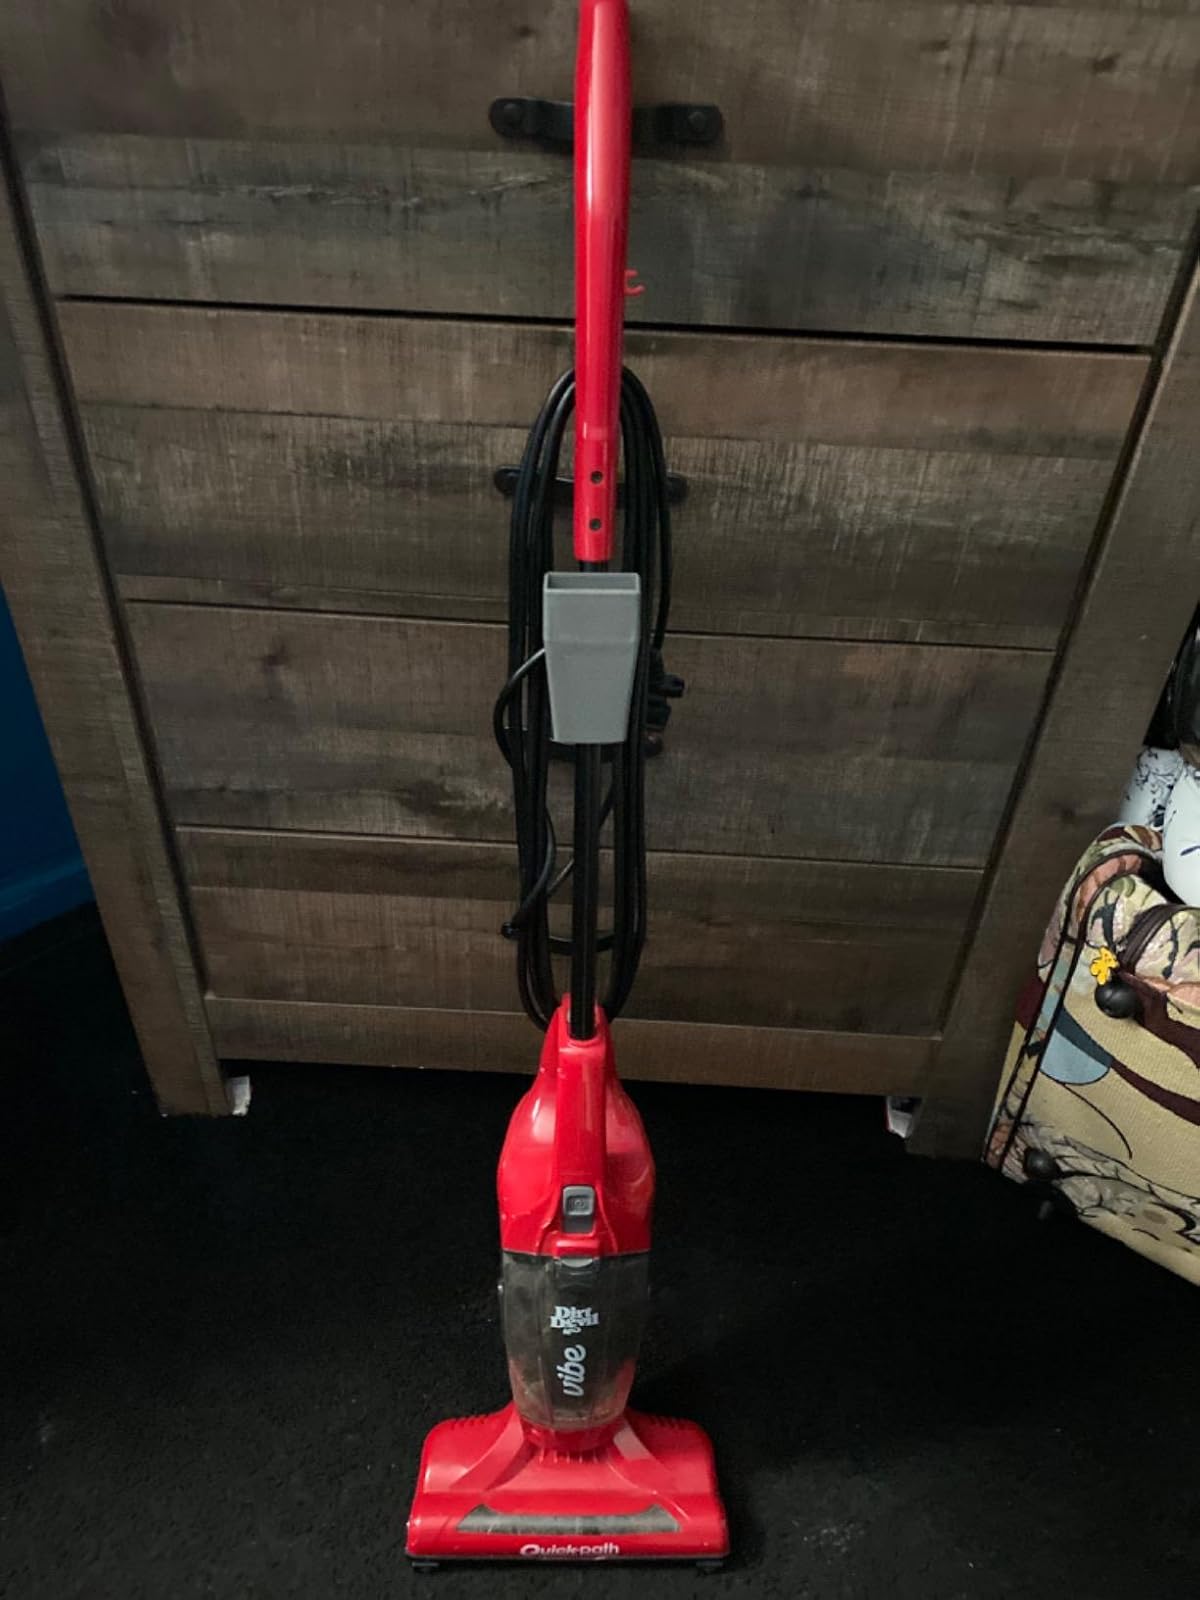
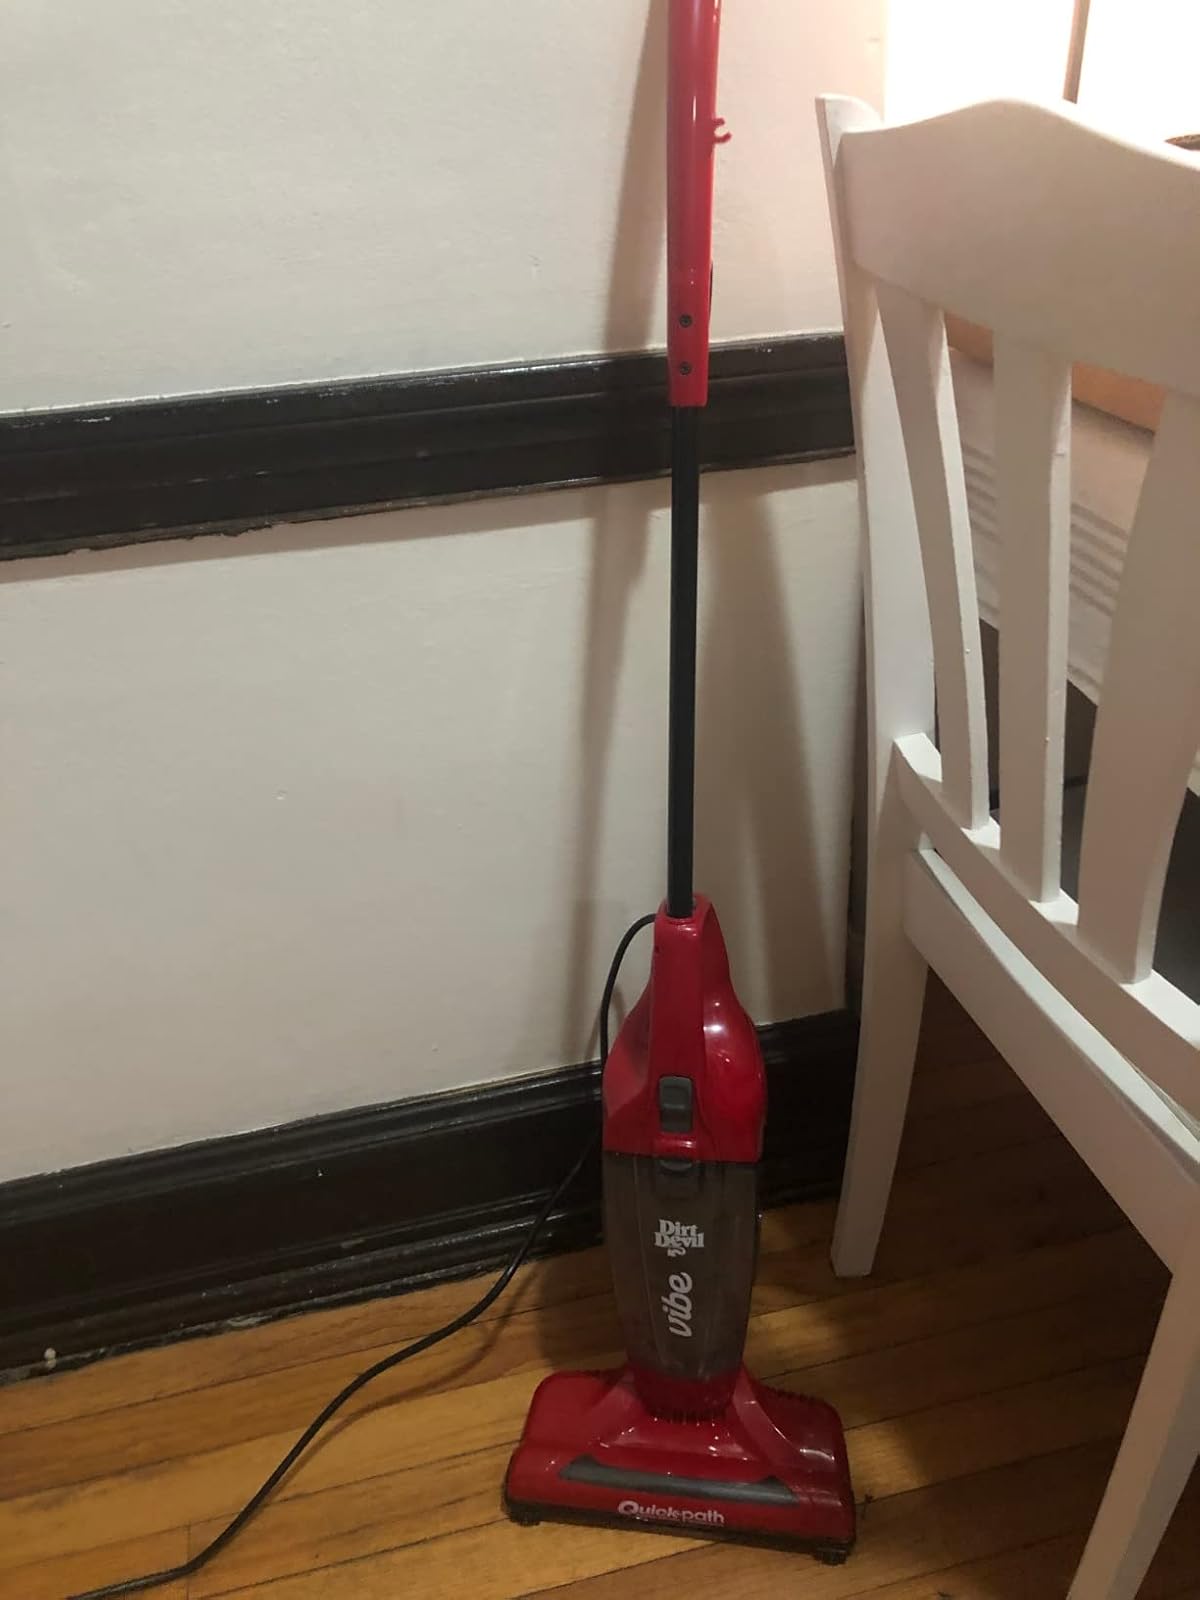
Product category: items_vacuum
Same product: yes